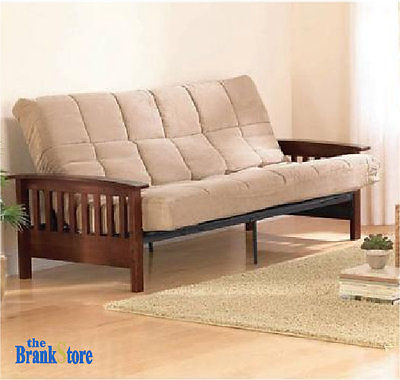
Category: sofa